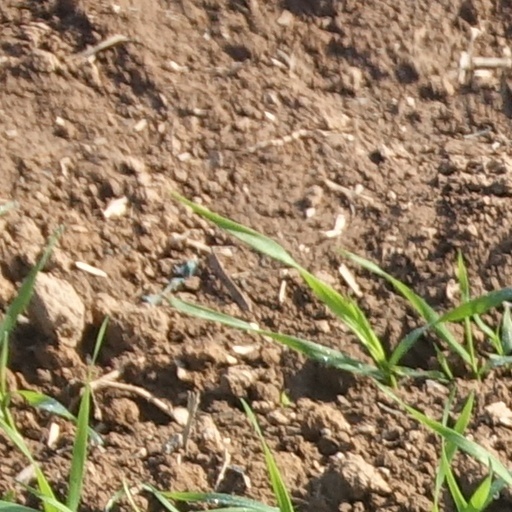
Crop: wheat